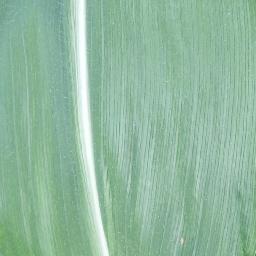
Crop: corn
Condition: (maize)_healthy